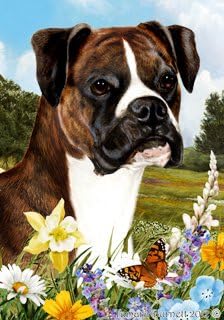
Boxer Brindle Uncropped Dog - Tamara Burnett Summer Flowers House Dog Breed Flag 28'' x 40''
Category: Amazon Home
Behind every good owner, there is a great Dog and no breed is greater on this arresting Boxer House Flag. The beauty and magnetism of your wonderful dog comes through on a colorful Flag that features a durable double sided image. Friends and family will clamor to bring your best friend home when they see that sweet face welcoming them into your home. This Flag comes complete with a 2 year no fade or tear guarantee. This flag is much heavier than most flags currently being sold by other manufacturers.
Features: Approximate Size: 28 x 40 inches - Made in the USA | Constructed from 2 pieces of Dye Sublimated Polypoplin | Double sided fabric allowing the Dog breed image to be seen beatifully from both sides | Fade Resistant and Weather Resistant - Guaranteed against fading for 3 years | Stand-Pole Not Included - available at most garden centers